Nature's Valley

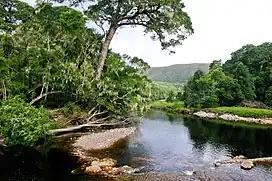
View of the Groot River

For a long time travel along the Garden Route parallel to the coastline was impossible, due to the extremely deep and precipitous river gorges blocking all east–west traffic. Charles Collier Michell reported in 1839: ""there is no practical way – not even a footpath, from Plettenberg Bay to the Tzitzikamma country"". Thomas Bain built a road from George to Knysna, the so-called "Seven Passes Road", which took from 1867 to 1883 to complete. Previously, access to the coastal area which lay further east was possible only via the Langkloof valley, which lies immediately north of the Tsitsikamma Mountains.